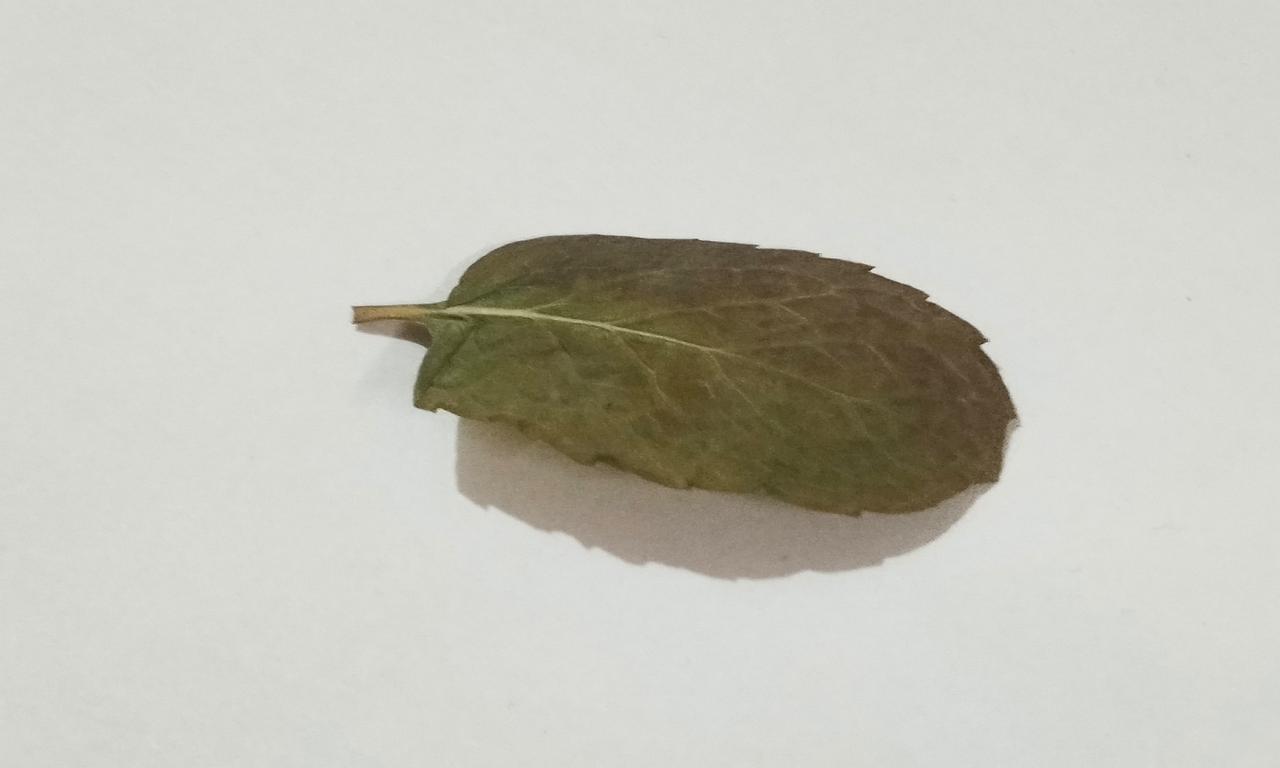
Label: Dried